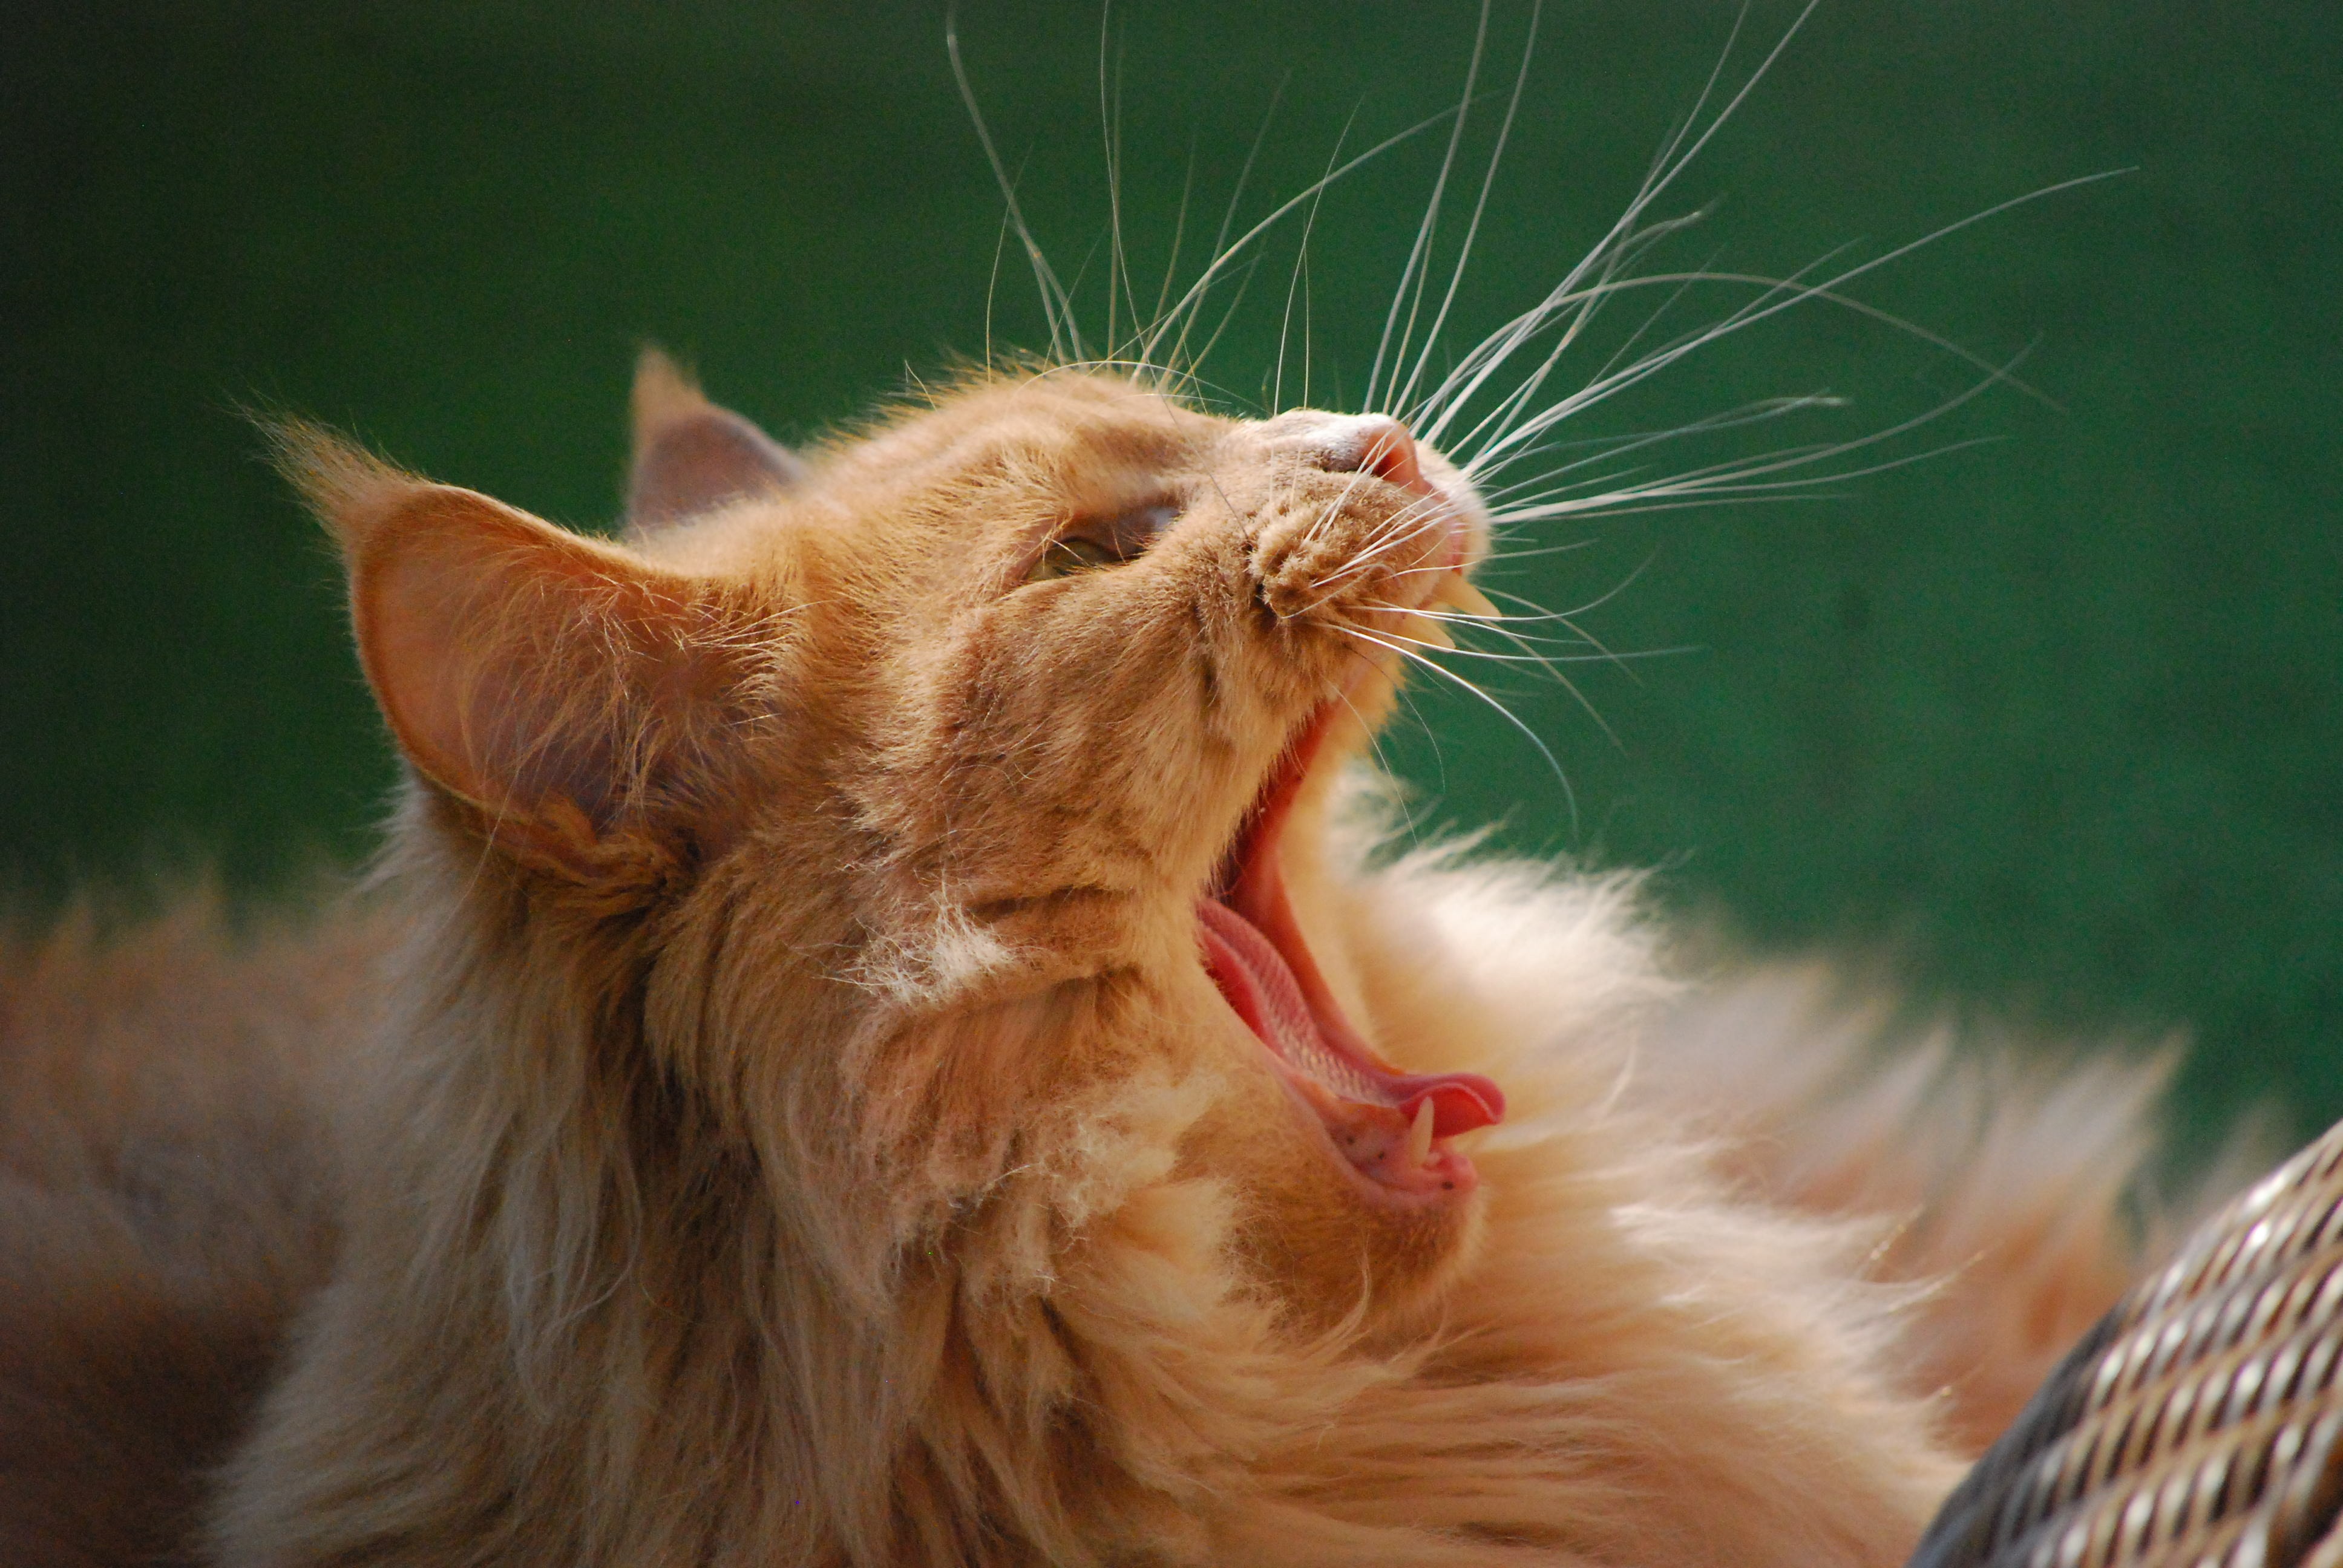
animal, cat, mammal, fauna, yawn, close up, nose, whiskers, vertebrate, mainecoon, maine coon, tabby cat, small to medium sized cats, cat like mammal